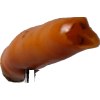
Label: pepper